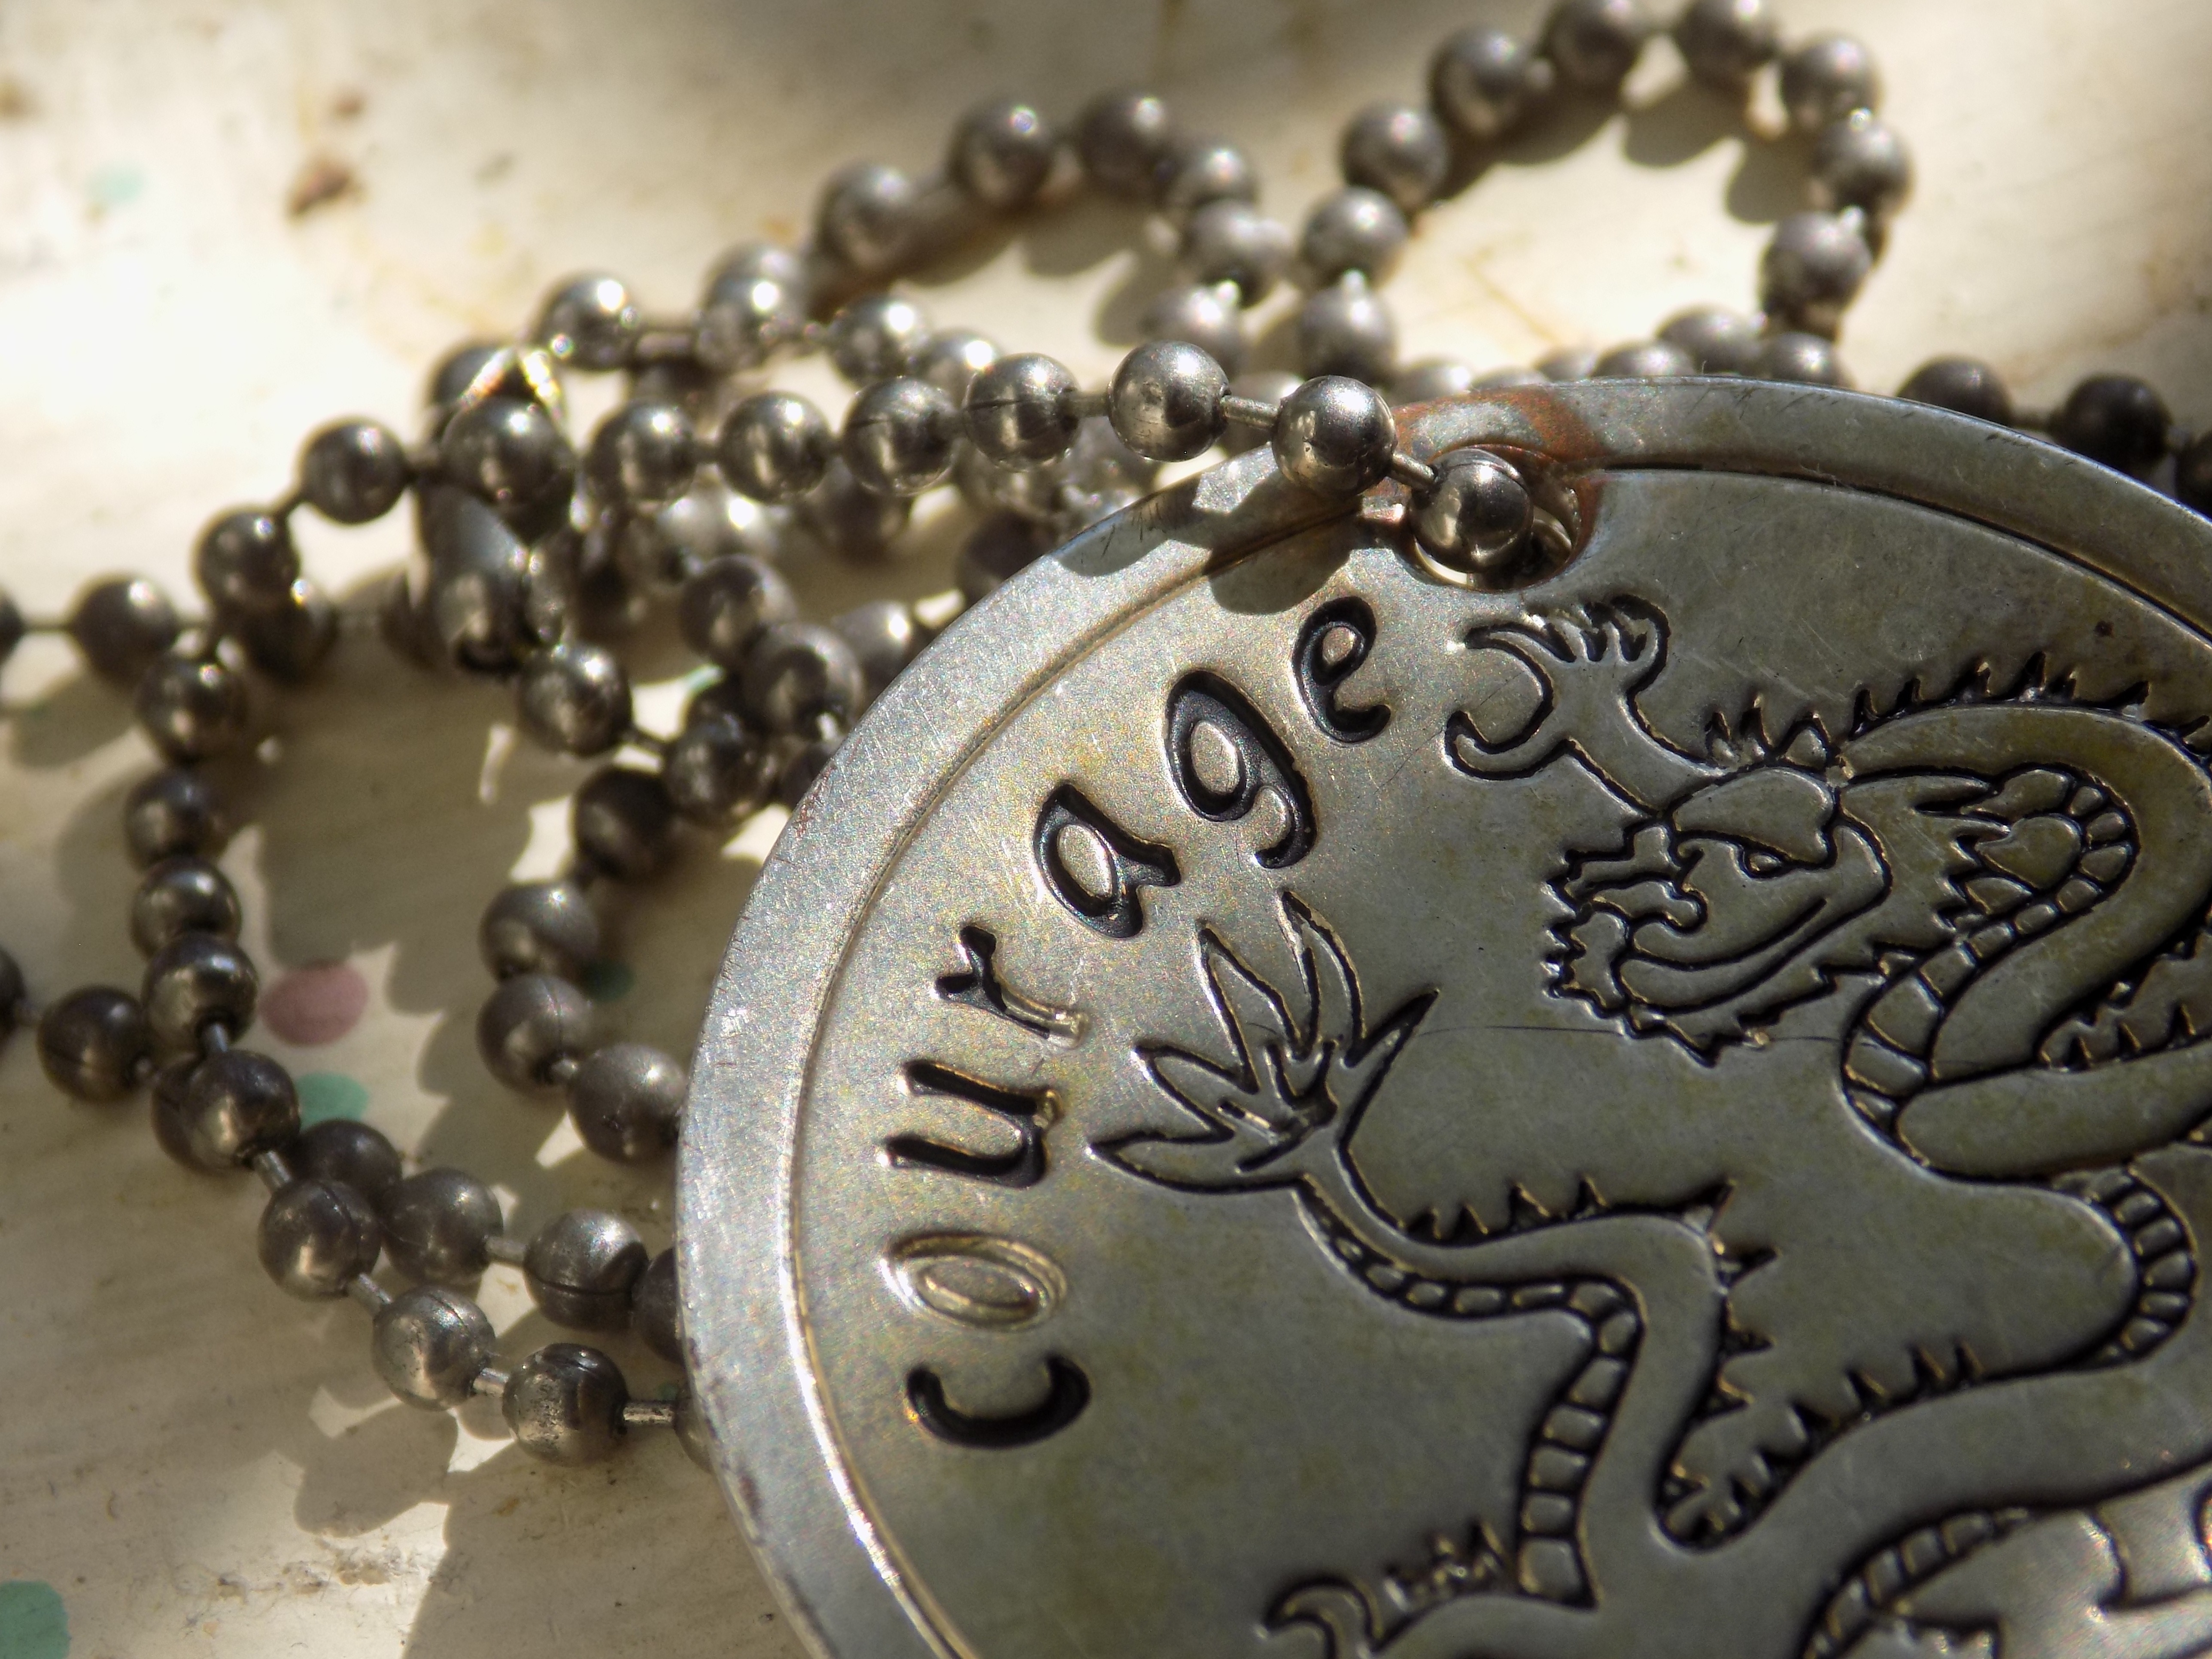
chain, metal, necklace, bracelet, jewellery, art, silver, pendant, locket, fashion accessory